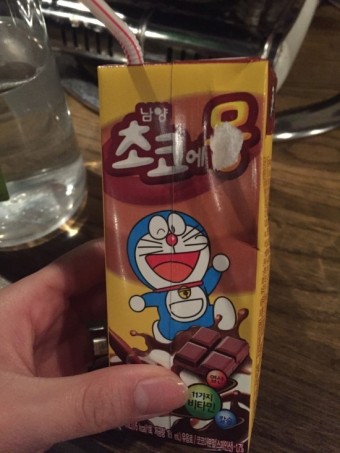
Label: paper